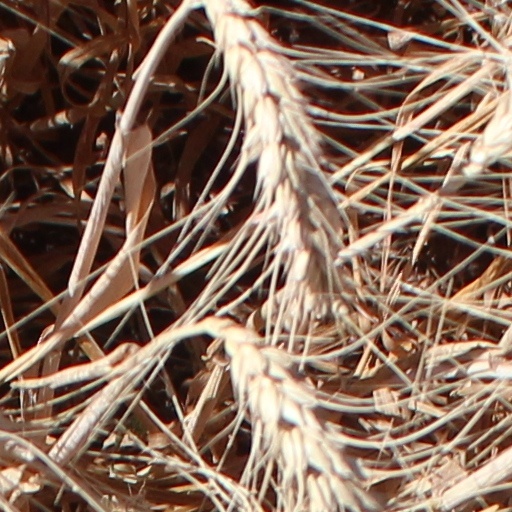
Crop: wheat